Beaman, Iowa

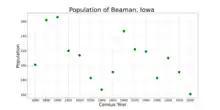
The population of Beaman, Iowa from US census data

As of the census of 2020, there were 161 people, 72 households, and 42 families residing in the city. The population density was 862.7 inhabitants per square mile (333.1/km). There were 78 housing units at an average density of 418.0 per square mile (161.4/km). The racial makeup of the city was 96.3% White, 0.0% Black or African American, 0.6% Native American, 0.0% Asian, 0.0% Pacific Islander, 0.0% from other races and 3.1% from two or more races. Hispanic or Latino persons of any race comprised 2.5% of the population.